Alberto Migré

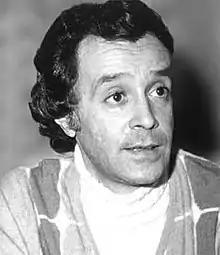
Alberto Migré

Alberto Migré, pseudonym of "Felipe Alberto Milletari Miagro" (12 September 1931, Buenos Aires – 10 March 2006) was an Argentine TV screenwriter and producer, specialized on telenovelas.